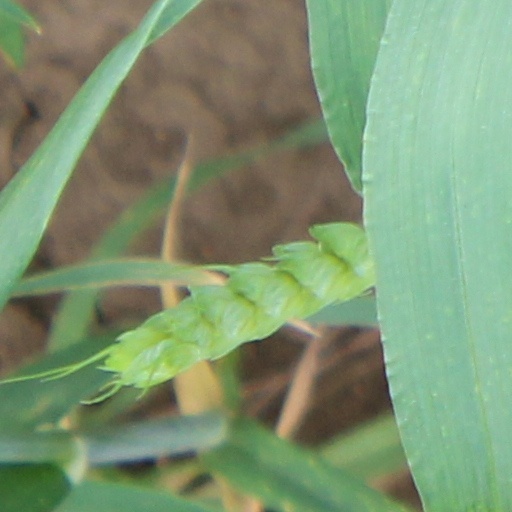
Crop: wheat